Basnig

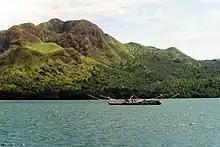
A "basnigan" near Basilan with nets deployed

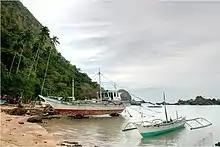
A beached "basnigan" boat (background) with the characteristic poles and large outriggers used for anchoring lift nets and holding gas-powered or electric lights (El Nido, Palawan)

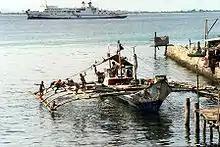
A "basnigan" in Basilan with children playing on the outriggers

They use huge nets and gas powered lights to attract fish after dark. The captain (piloto) of the ship observes the water, fish movements under the boat and estimates how deep the net should go then asks the crew to get ready. During the preparation of releasing the net, the central lights are turned off until those on the bow and stern will remain turned on in order to ensure the fish stays under the boat but move toward the bow and stern. Away from the center where one of the crew will measure the rope using fathoms [dipa] and will release the net based on the measurement in a very slow process. After completely releasing the net based on the measurement given by the piloto the piloto will the communicate with the machinist to turn of the lights from stern and bow to the midsection of the boat, in slow manner and in order basis.